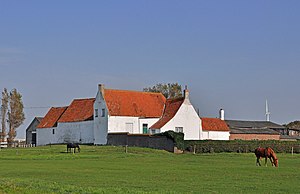
Bygningsfredning / Eksempler på fredede bygninger
Bygningsfredning er fredning af bygninger og evt. deres nærmeste omgivelser som fx en gårdsplads. Det er den strengeste opnåelige beskyttelse inden for bygningsbevaring i Danmark I Danmark er det Kulturstyrelsen, der freder bygninger, og det sker, når man mener, at en bygning har arkitektonisk eller kulturhistorisk værdi af national betydning. Som regel skal en bygning være 50 år gammel for at kunne blive fredet. En fredning kan ophæves, hvis fredningsmyndigheden mener, at der ikke længere er grund til at bevare fredningen.